Slussplan

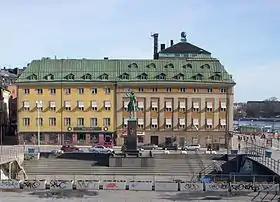
Slussplan with Räntmästarhuset

Slussplan (Swedish: "Lock's Space/Plane") is a street in Stockholm, Sweden. Located on the southern end of Gamla stan, the old town, and just north of Slussen and the public square Karl Johans Torg, it stretches west from Skeppsbron to Katarinavägen and Munkbroleden. South of the street is the statue of Charles XIV John, the creation of Bengt Erland Fogelberg and inaugurated in 1854. Järntorgsgatan leads north to the square Järntorget.